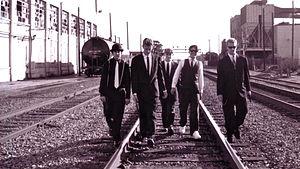
Link 80 est un groupe de punk rock et ska punk américain, originaire de la Baie de San Francisco.